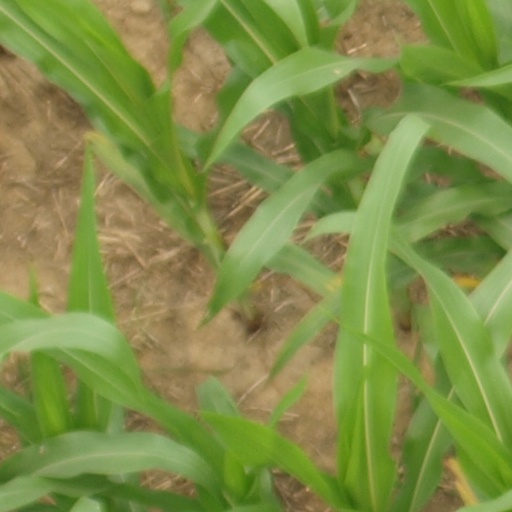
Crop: maize; corn